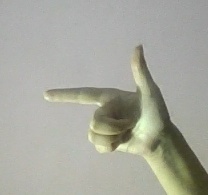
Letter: yaa